University of Liverpool

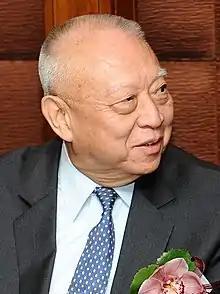
Tung Chee Hwa

The university is a research-based university with 33,000 students pursuing over 450 programmes spanning 54 subject areas. It has a broad range of teaching and research in both arts and sciences, and the University of Liverpool School of Medicine established in 1835 is today one of the largest medical schools in the UK. It also has close links to the neighbouring Royal Liverpool University Hospital.